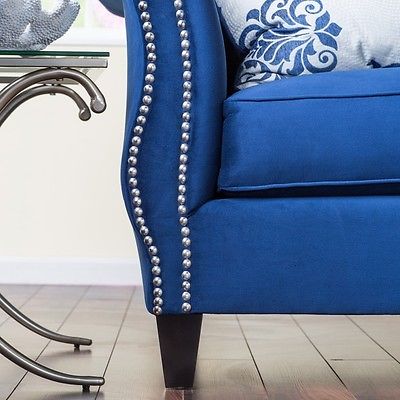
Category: sofa